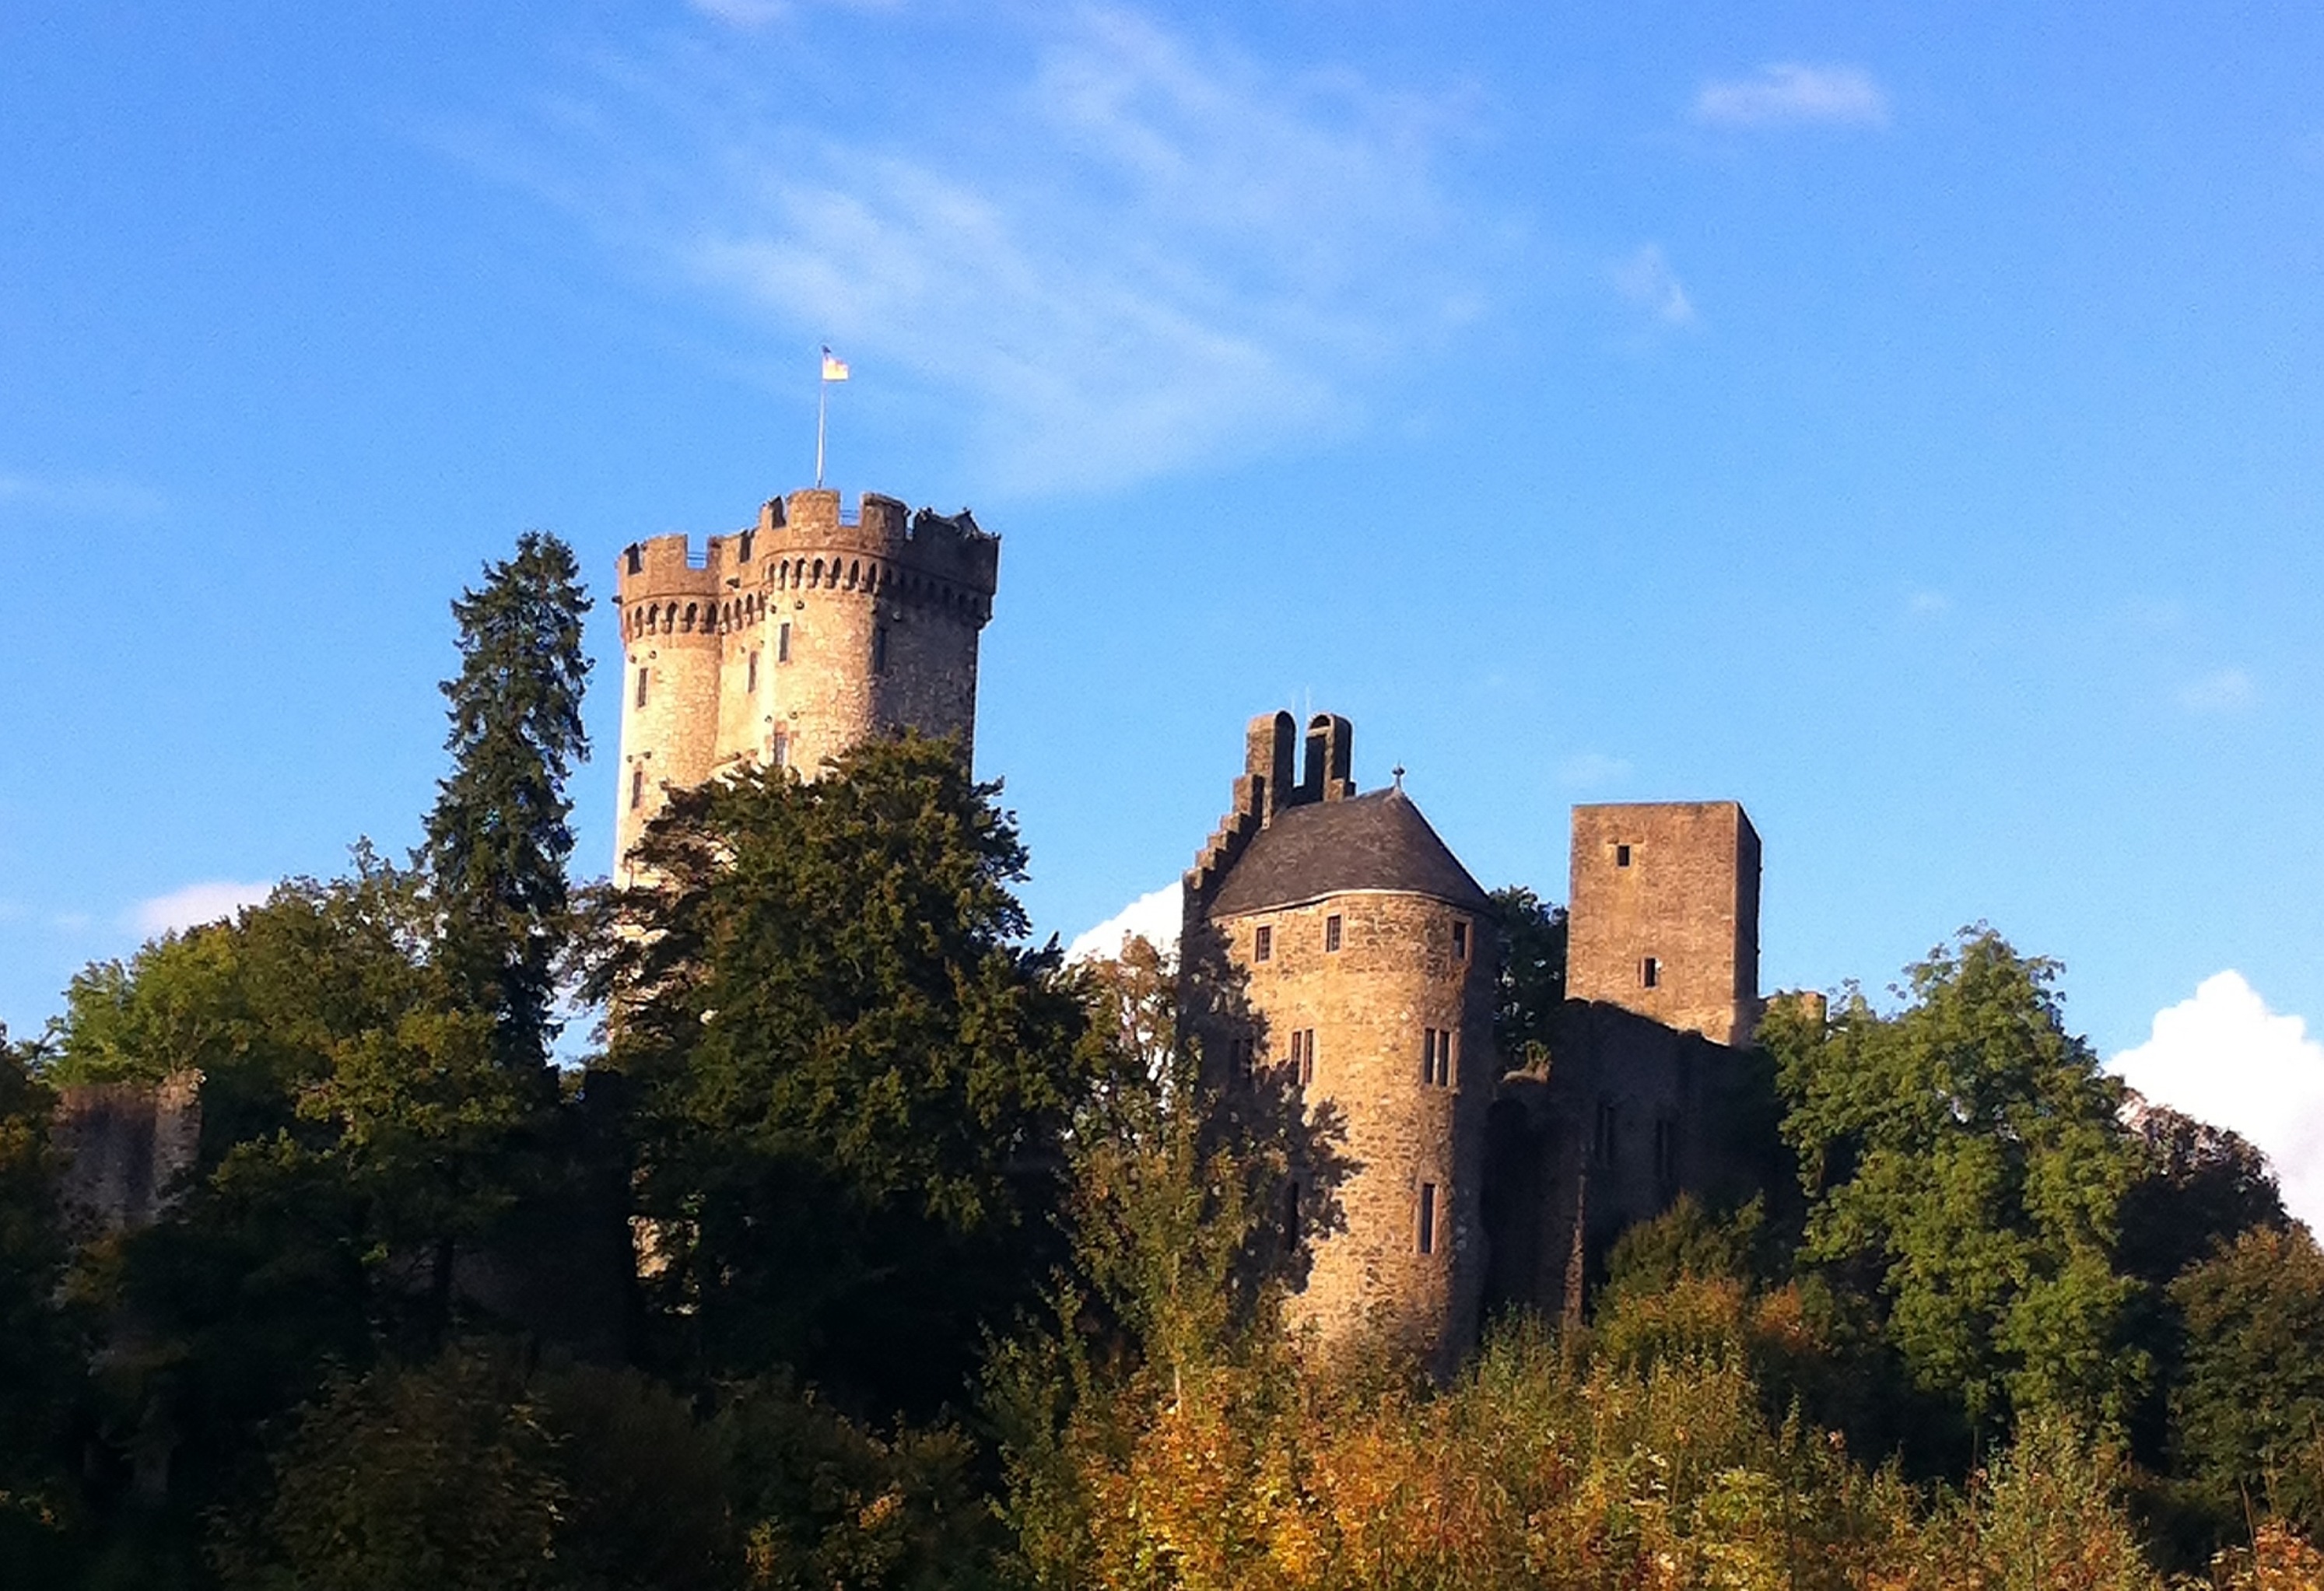
building, chateau, tower, castle, ruin, monastery, old buildings and structures, historic site